Freethought

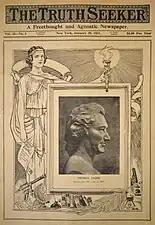
Cover of "The Truth Seeker" from 1921 with picture of Thomas Paine and symbols of the Enlightenment

The pansy serves as the long-established and enduring symbol of free thought; literature of the American Secular Union inaugurated its usage in the late 1800s. The reasoning behind the pansy as the symbol of free thought lies both in the flower's name and in its appearance. The pansy derives its name from the French word "pensée", which means "thought". It allegedly received this name because the flower is perceived by some to bear resemblance to a human face, and in mid-to-late summer it nods forward as if deep in thought. In the 1880s, following examples set by freethinkers in France, Belgium, Spain and Sweden, it was proposed in the United States as "the symbol of religious liberty and freedom of conscience".